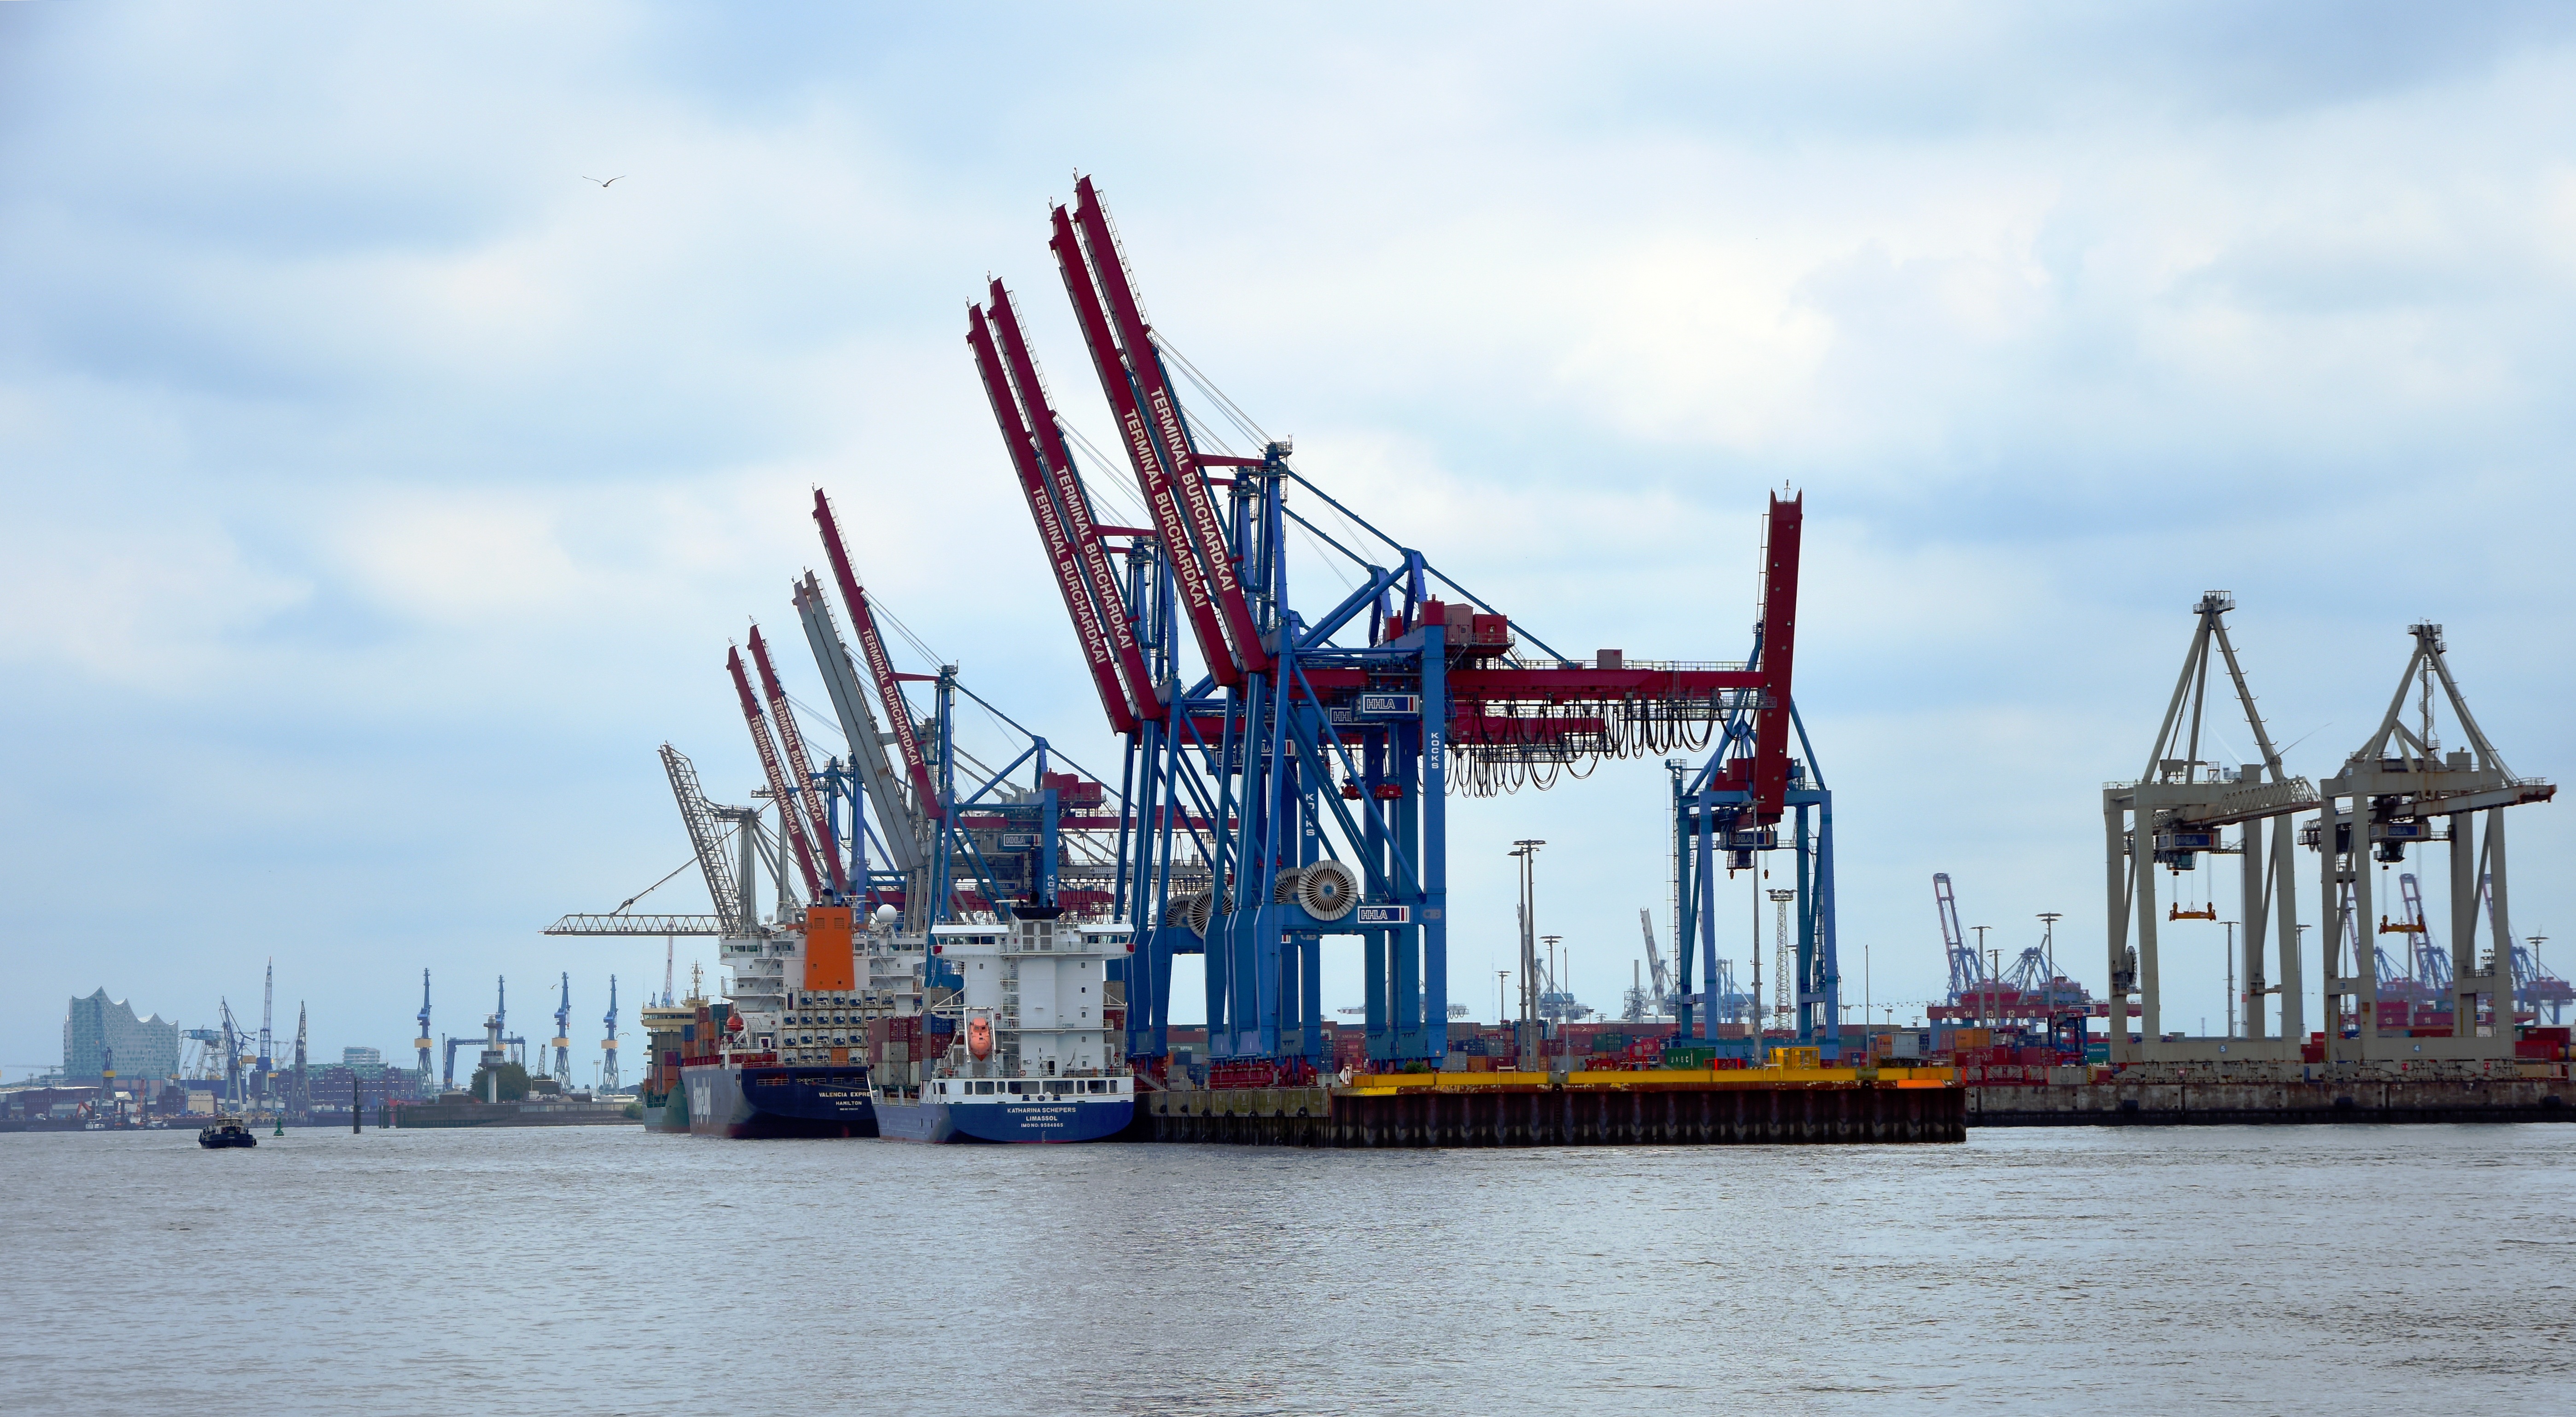
water, silhouette, outline, sky, technology, sunset, wind, ship, transport, vehicle, harbor, machine, port, pinwheel, energy, wind power, ballet, project, stairs, infrastructure, thunderstorm, cranes, crane, channel, site, watercraft, economy, industriehafen, hamburg, baukran, harbour cranes, container ship, warnem nde, harbour city, harbour crane, wismar, oil rig, dredging, freight transport, construction equipment, jackup rig, floating production storage and offloading, offshore drilling, crane vessel floating